The Reef: Stalked

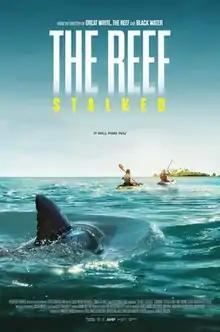
Official theatrical poster

The Reef: Stalked is a 2022 Australian horror film written and directed by Andrew Traucki and produced by Jack Christian, Neal Kingston and Michael Robertson. A spiritual sequel to Traucki's 2010 film "The Reef", the film stars Teressa Liane, Ann Truong, Saskia Archer, Kate Lister, and Tim Ross and follows a group of friends kayaking in tropical waters who soon find themselves fighting for their lives against a great white shark.